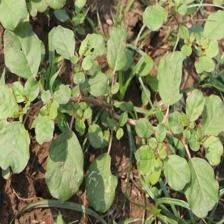
Label: BroadLeafWeed